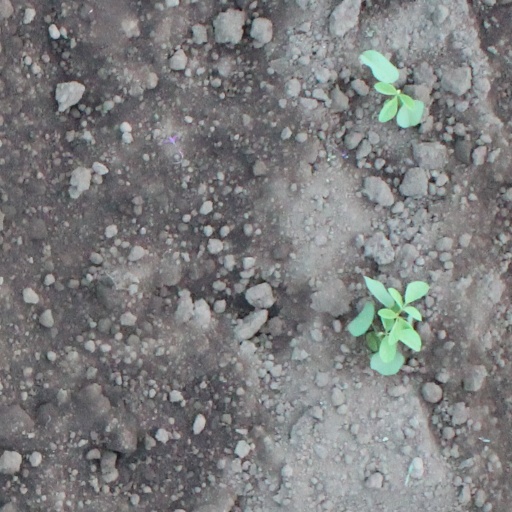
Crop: soybean